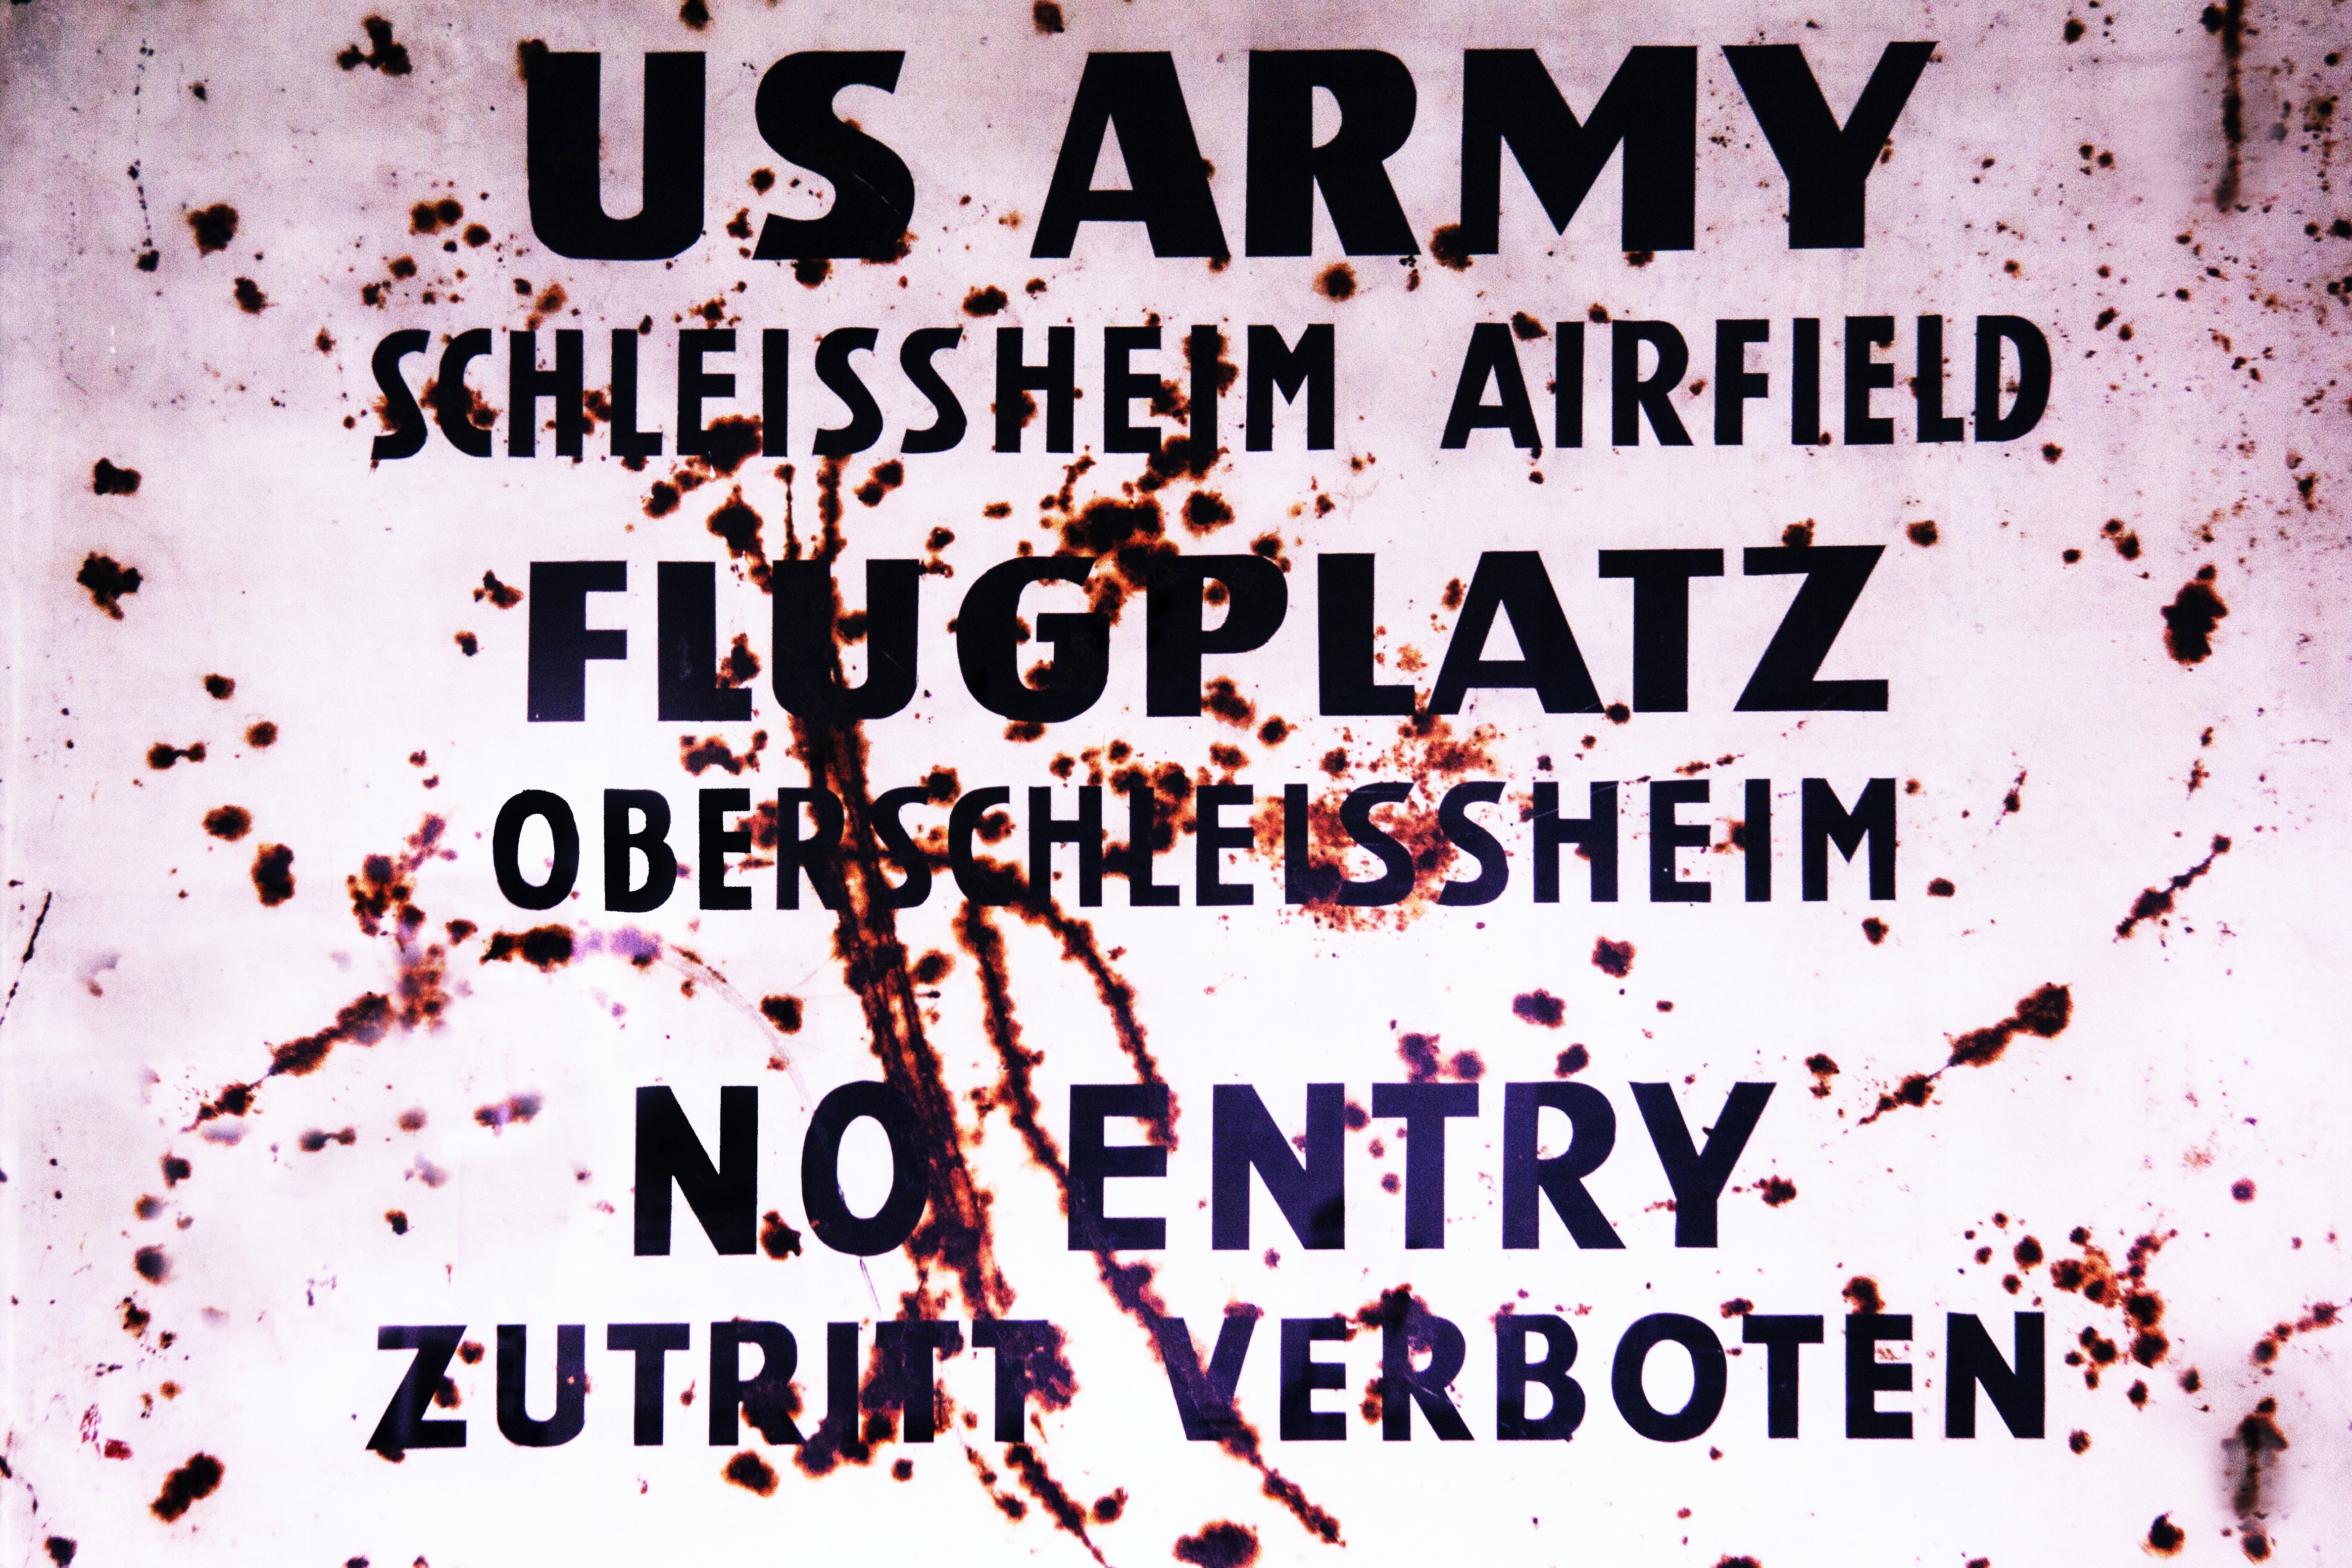
old, line, brand, font, text, shield, rusted, 1948, screwed, access forbidden, prohibitory, us army, upper wear airfield, schutzig